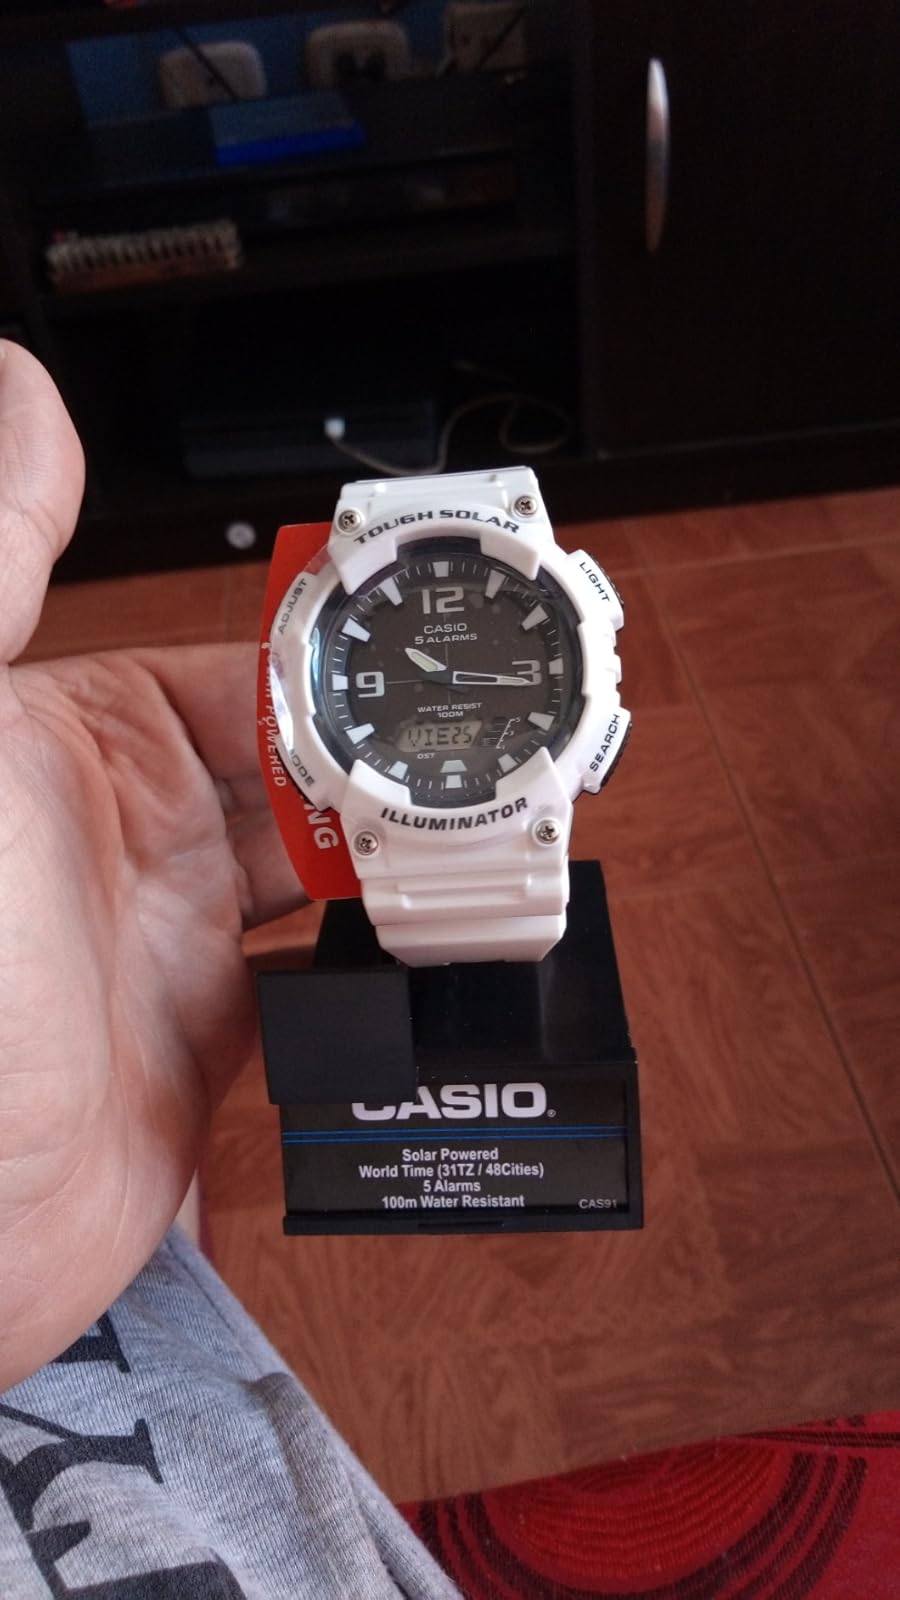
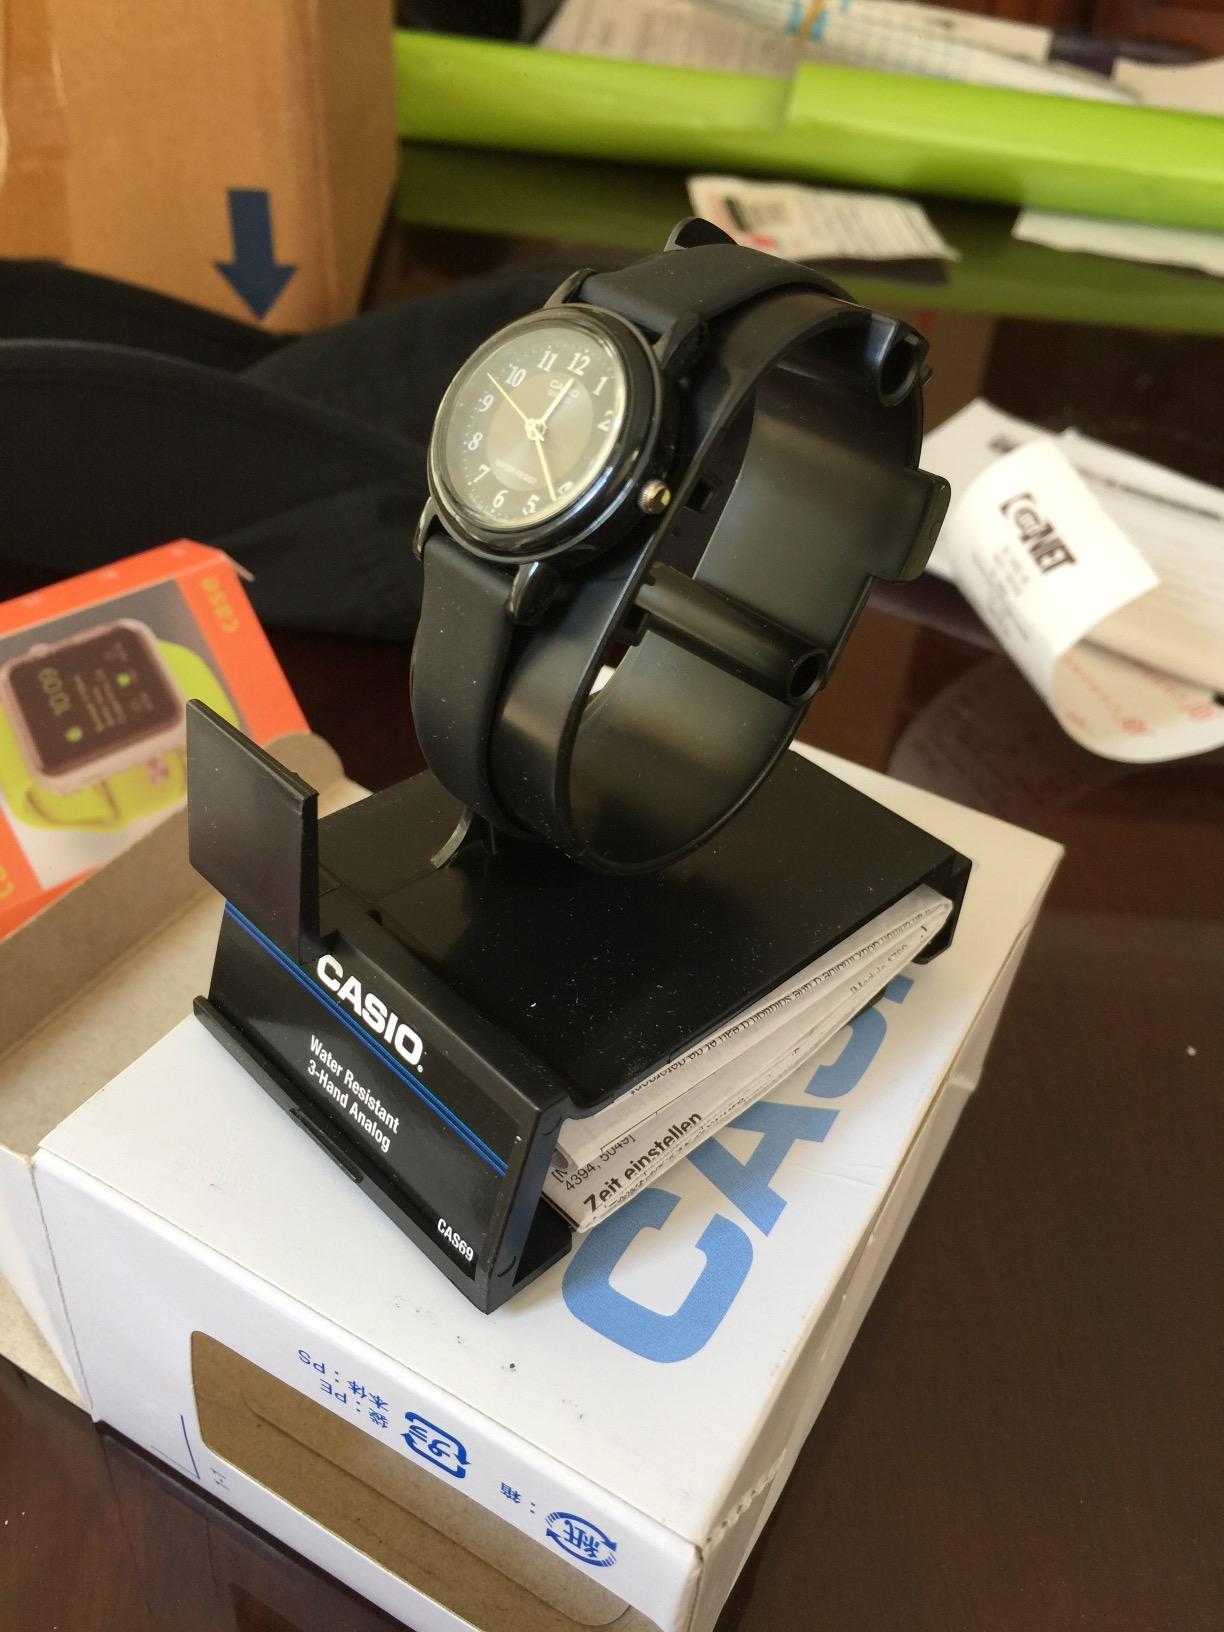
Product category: accessories_watch
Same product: no